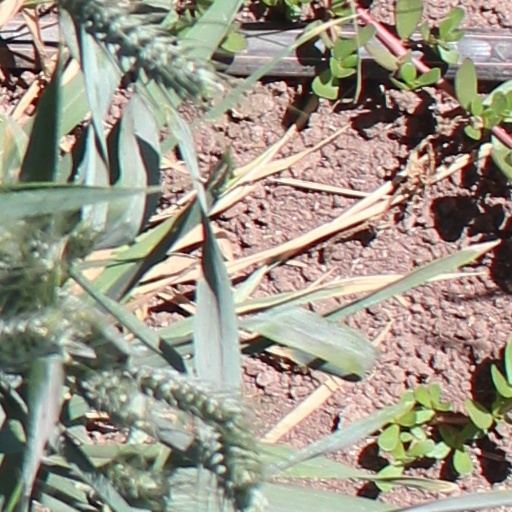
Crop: wheat